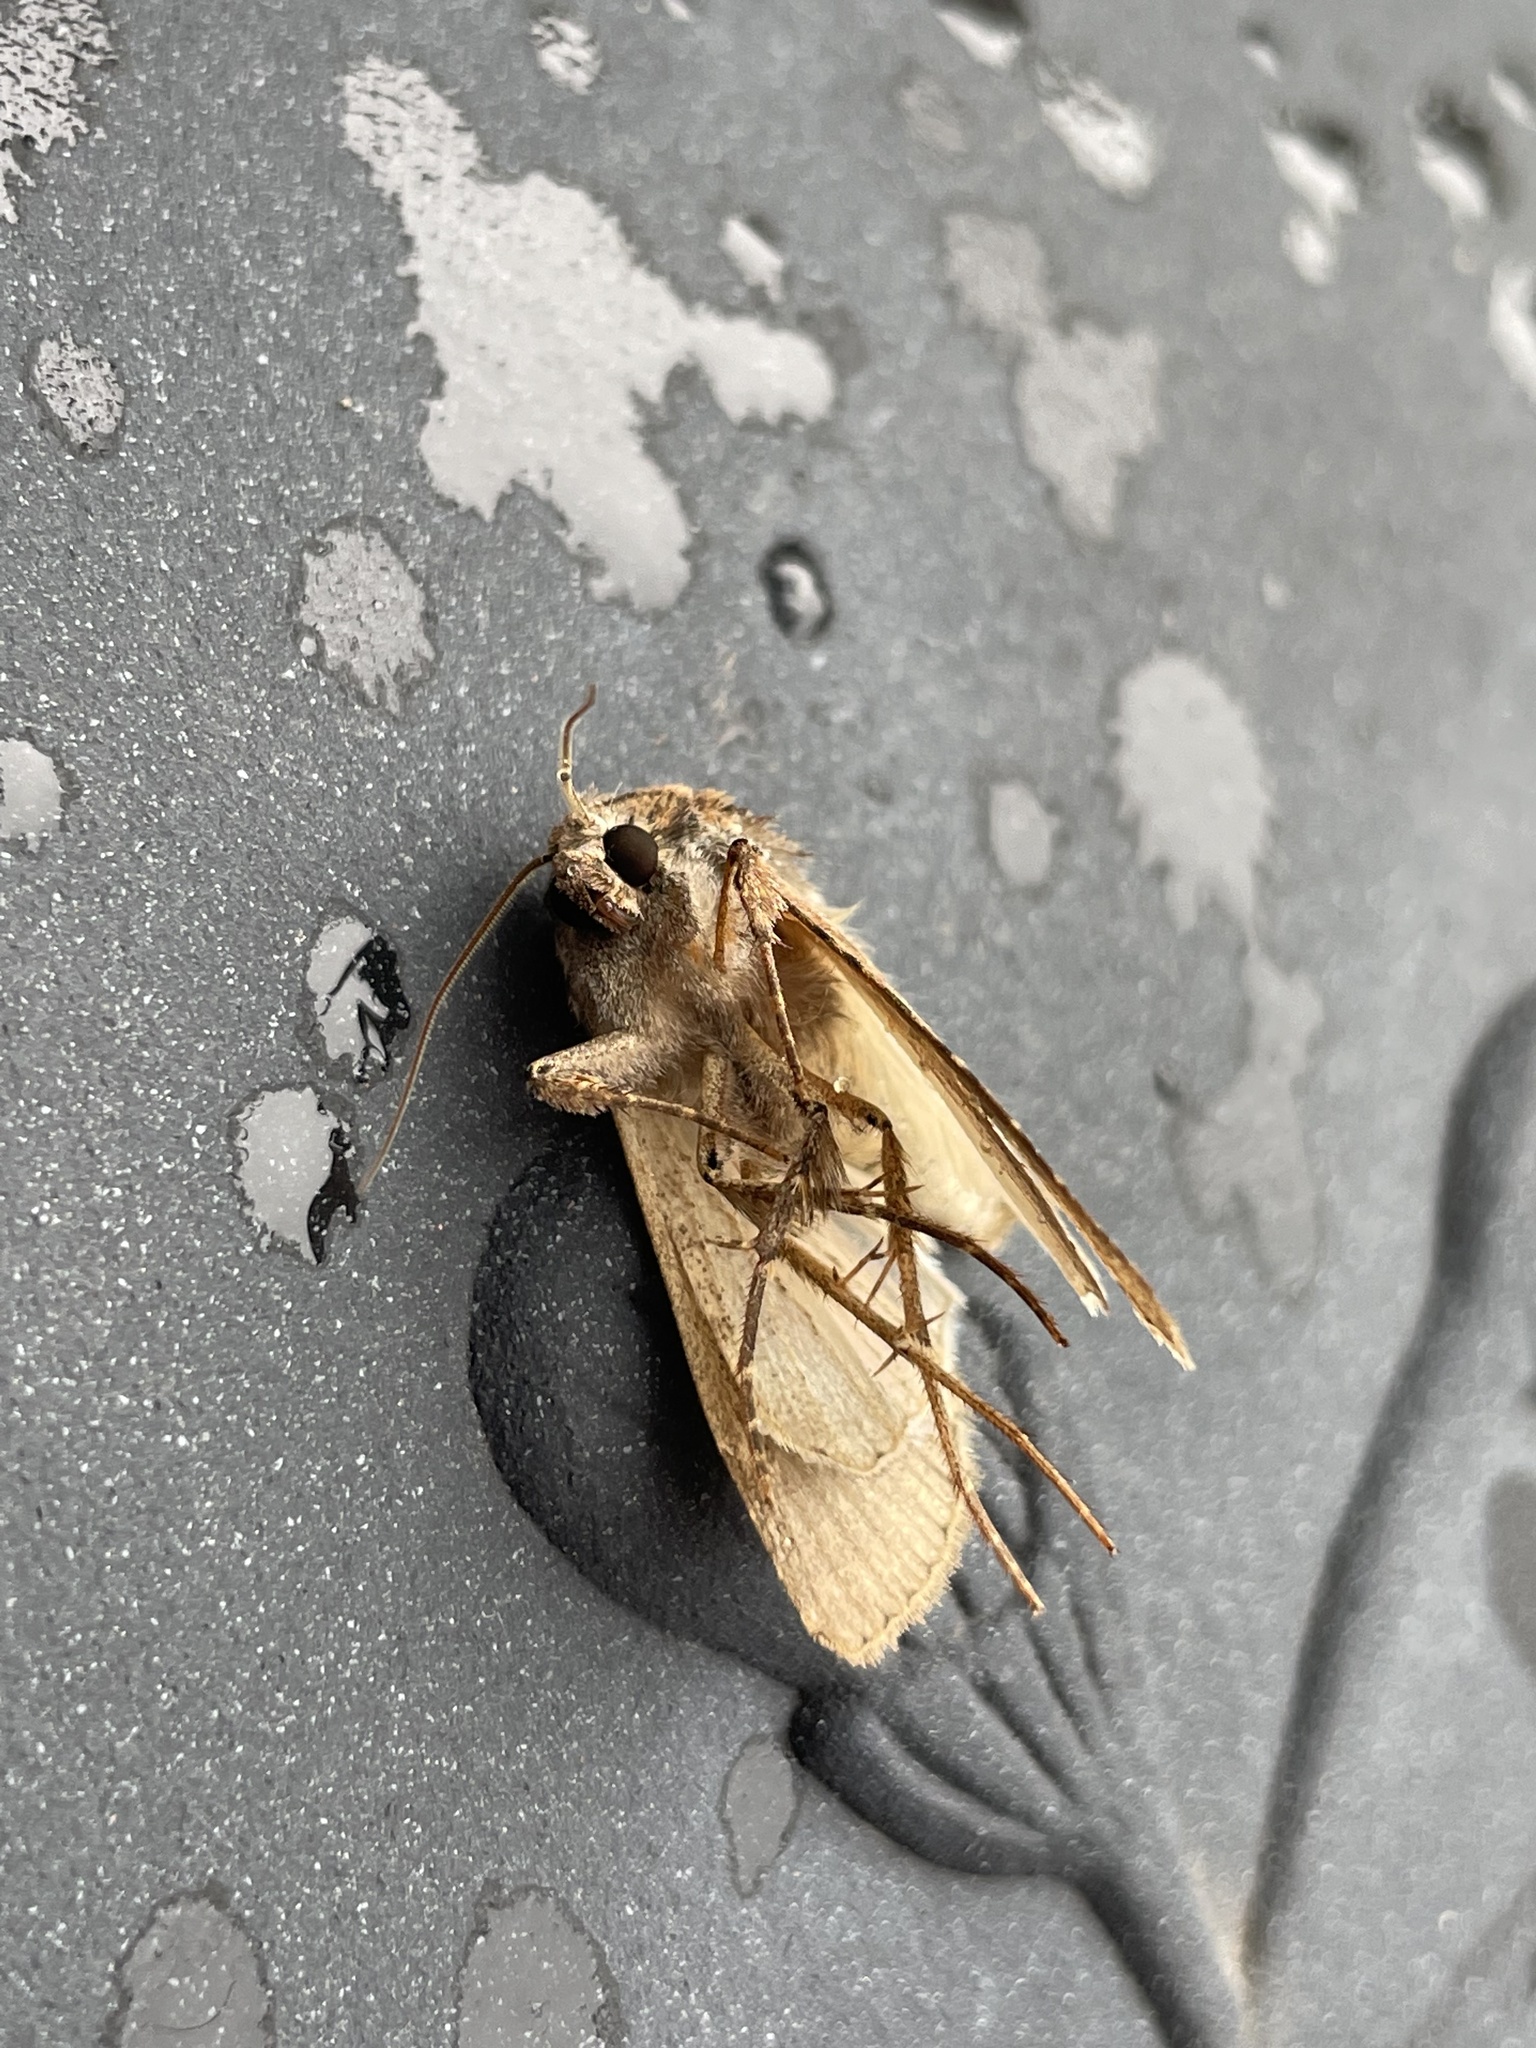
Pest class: cutworms